New Jersey Forest Fire Service

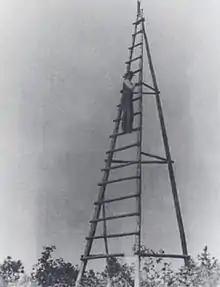
The New Jersey Forest Fire Service erected the "Four Mile Tower", a simple tripod of wooden poles, in 1910. It was replaced by the Lebanon Station.

Before the twentieth century, very little effort was made to control wildfires in New Jersey. According to reports of the state geologist, wildland fires in the Pine Barrens of South Jersey often burned 70,000 to 100,000 acres in any given year. In 1893, "The New York Times" reported "every year brings a reign of terror to the people living on and about the pine lands, and each year from $1,000,000 to $2,000,000 worth of property is destroyed by fire". In an 1896 report, state geologist John Conover Smock estimated New Jersey's loss in timber at a million dollars annually over the previous twenty years and that forest fire was also "a source of great danger to the cranberry plantations". Shortly after his appointment as chief of the Division of Forestry (later renamed the United States Forest Service), Gifford Pinchot (1865–1946), was commissioned to study forest fires and the best means for fighting them and to "show by actual measurements the loss to the State of New Jersey from forest fires". Pinchot submitted a report in which he recommended that the government make active efforts toward forest fire control to protect forests for the public benefit.